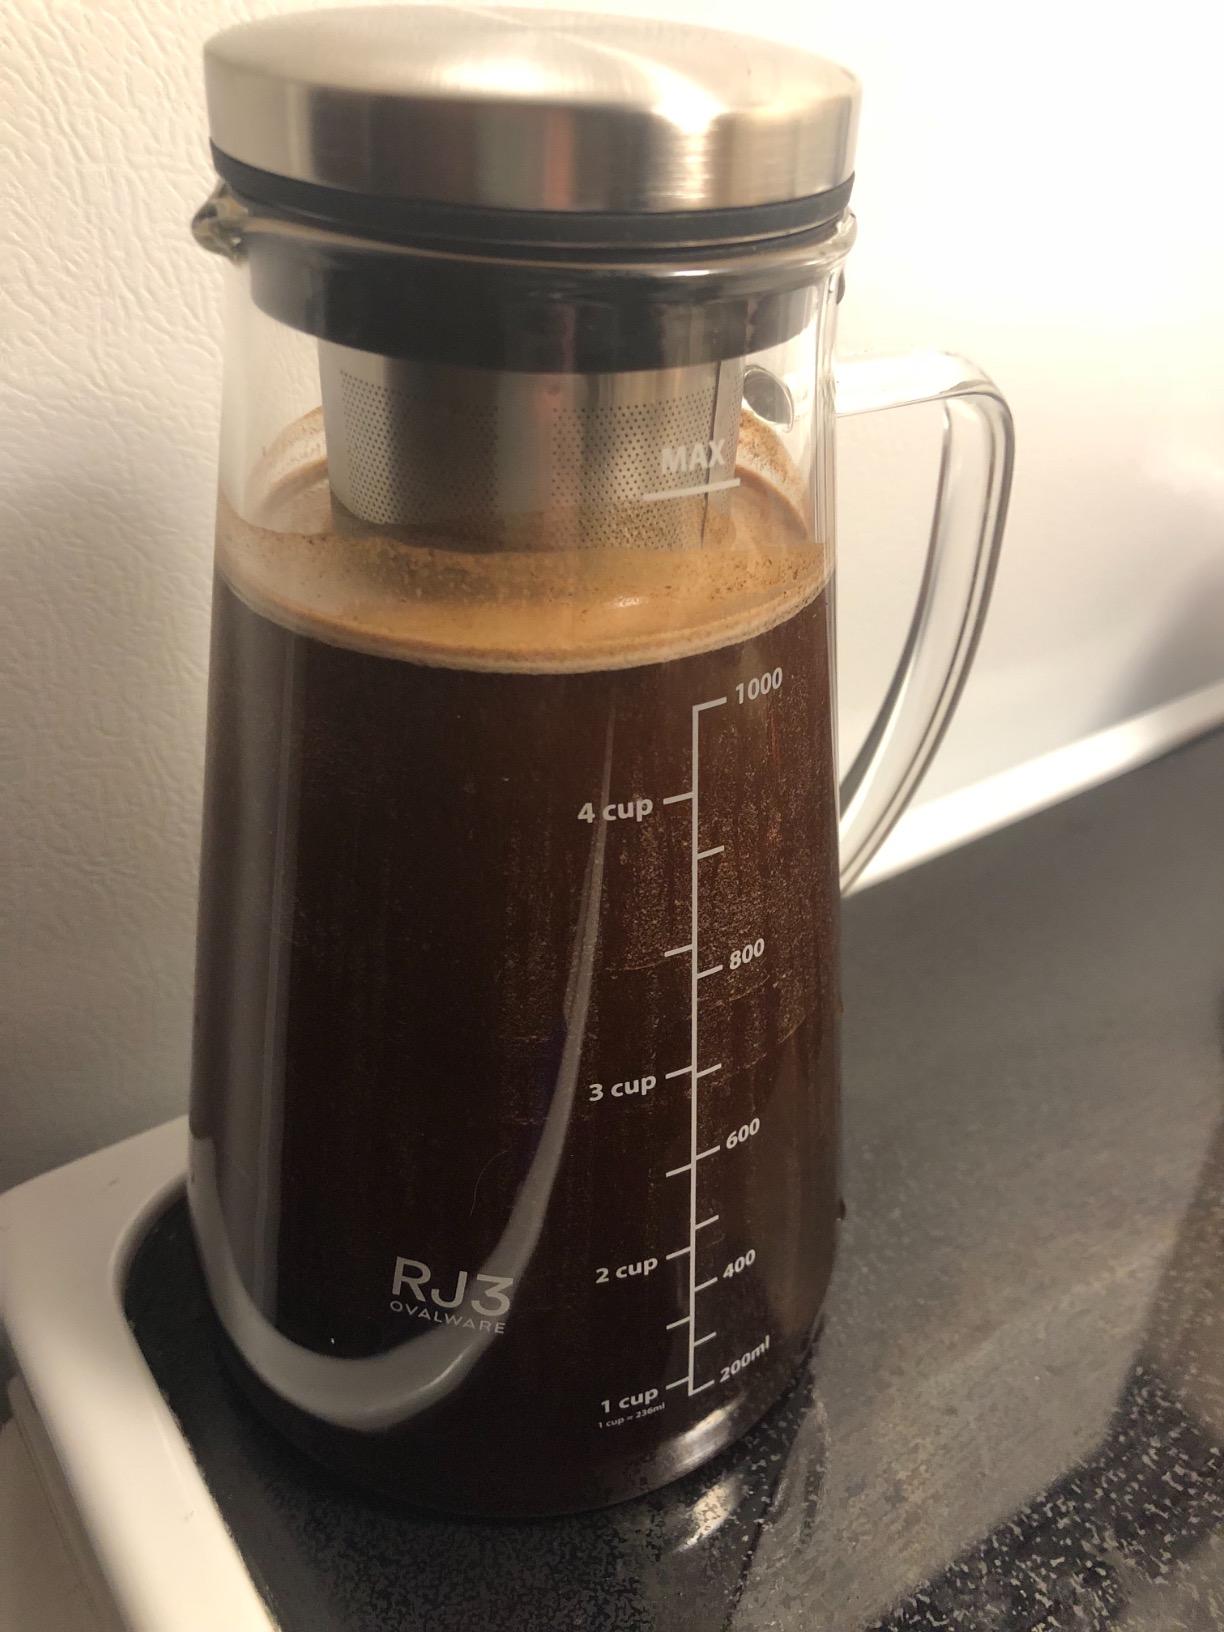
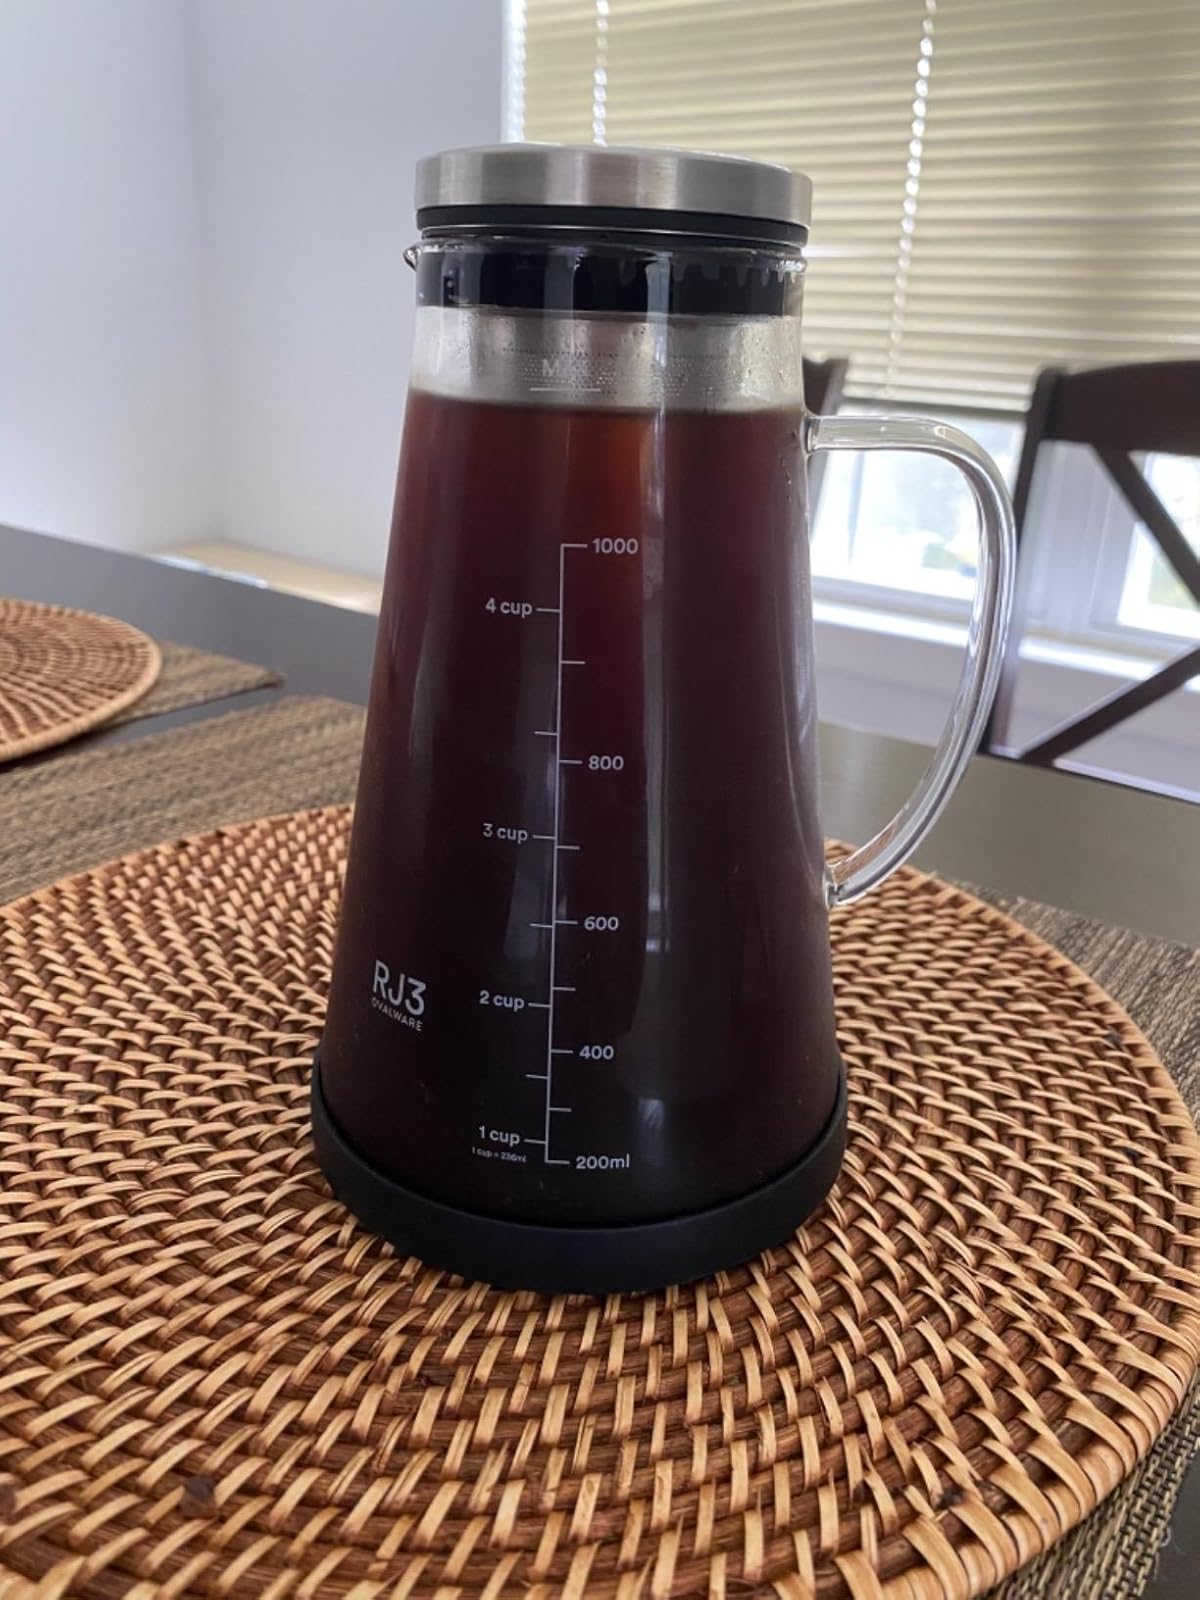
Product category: items_tea
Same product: yes